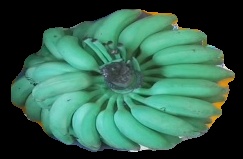
Variety: elakki-bale
Grade: grade2